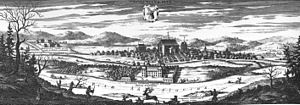
Piteå / Historie
Öjebyn omkring år 1690, fra Suecia antiqua et hodierna.
Piteå er hovedby i Piteå kommune, Norrbotten i Sverige. Den er en stor turistby, som står for cirka halvdelen af sommerturismen i Norrbotten. Flertallet af turisterne er fra Norge. Piteå har skabt sig en position som musikby, og det offentlige satser på musikudvikling. Byen er desuden kendt for sin dialekt, pitemål, for retten pitepalt og for sommerens store festival, Piteå dansar och ler.